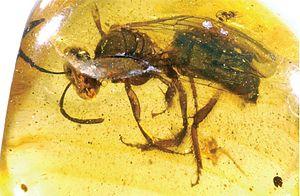
Le terme ADN fossile fait référence à l'ADN provenant d'un échantillon très ancien, comme les fossiles. L'étude de l'ADN fossile est utilisée en paléogénétique et en génétique des populations. En 2016, les restes d'ADN humains les plus anciens qui ont pu être récupérés et analysés appartiennent aux prénéandertaliens de la Sima de los Huesos, un aven de la sierra d'Atapuerca en Espagne, et sont âgés de 430 000 ans. L'ADN d'un fossile d'un cheval de 700 000 ans a également pu être analysé. Bien que dans les années 1990, certains scientifiques aient pu croire avoir réussi à construire des séquences d'ADN d'échantillons vieux de plusieurs millions d'années grâce à la technique PCR, on s'accorde aujourd'hui à dire qu'ils avaient en fait été contaminés par l'intervention humaine, et que l'ADN ne parvient pas à résister à une telle échelle de temps.